Stephen Colbert (character)

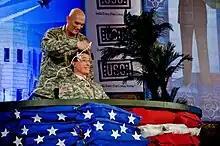
Colbert receives an "Army" haircut, from Four-Star General Ray Odierno, during filming.

Colbert arrived in Baghdad, Iraq on June 5, 2009, to film a week of shows called "Operation Iraqi Stephen: Going Commando". The episodes were filmed June 7–9, 2009, which was sponsored by the USO (United Service Organizations). Al-Faw Palace's rotunda was used for the filming of Operation Iraqi Stephen. Colbert had a suit tailored for him in the Army Combat Uniform pattern and went through an abbreviated version of the Army's basic training regimen. The suit was specially tailored by Brooks Brothers. As a tribute to Bob Hope, Colbert brought a golf club on stage, a Hope trademark.